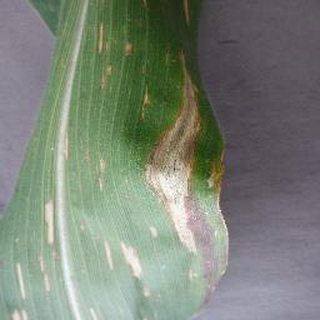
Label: corn_northern_leaf_blight